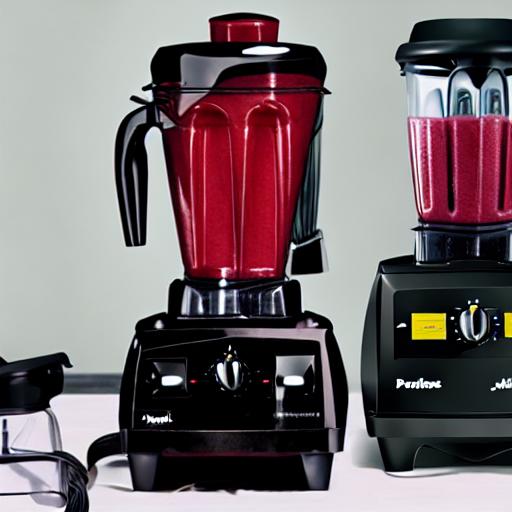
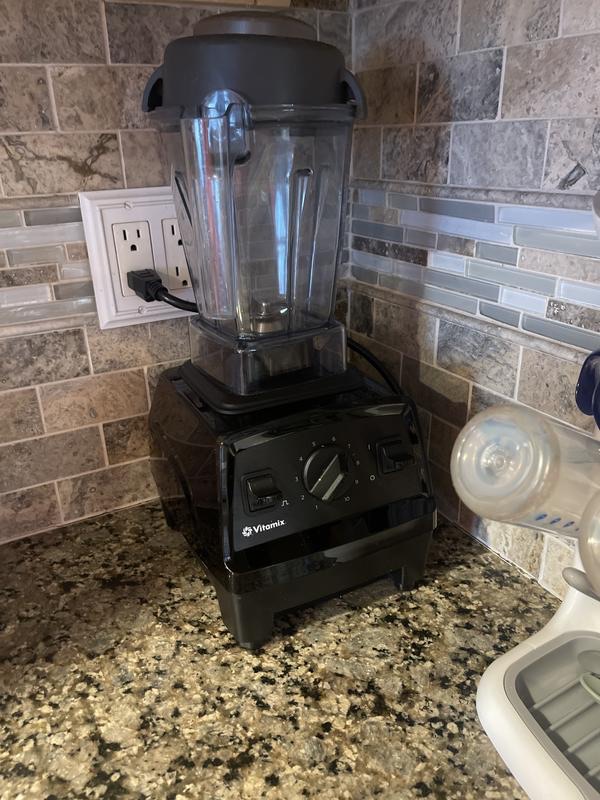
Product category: items_blender
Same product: no